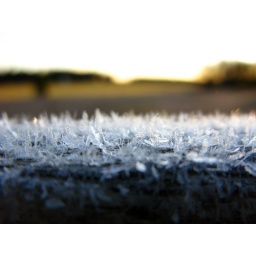
Icy in the early morning. The neighbors' field gets a bath of that cold sunlight in the background.